Farmington, Jefferson County, Wisconsin

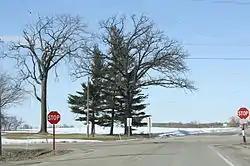
The intersection of County D and B in rural town of Farmington during winter

According to the United States Census Bureau, the town has a total area of , of which is land and , or 0.27%, is water.